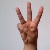
The image shows a hand gesture representing the letter 'W' in Indian Sign Language.